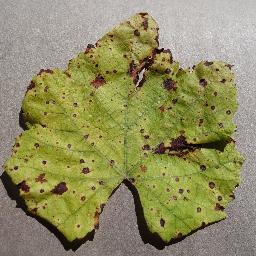
Label: Grape___Leaf_blight_(Isariopsis_Leaf_Spot)